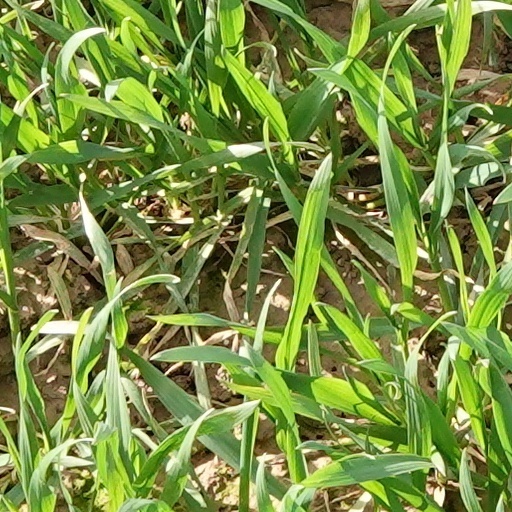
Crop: wheat